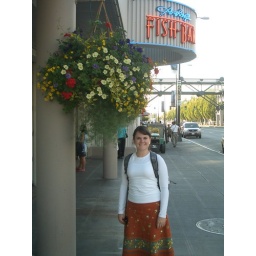
Amanda really liked all the hanging flower baskets that were all over Seattle.